Sydney Flying Squadron

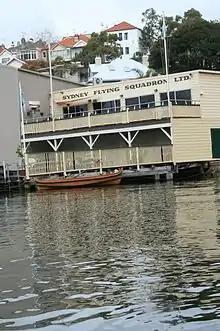
Sydney Flying Squadron

Sydney Flying Squadron Yacht club was founded in 1891 by Mark Foy in the birthplace of the famous Sydney Harbour sailing skiff classes. It was founded to allow people to enjoy skiff sailing regardless of financial background. The Sydney Flying Squadron, affectionately called The Squaddy by its members and locals, is Australia's oldest open boat sailing club on the shores of Sydney Harbour.